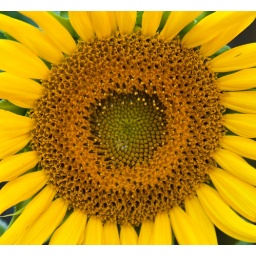
This one sprouted up in my flower bed from all the sunflower seeds that I have been feeding the birds.